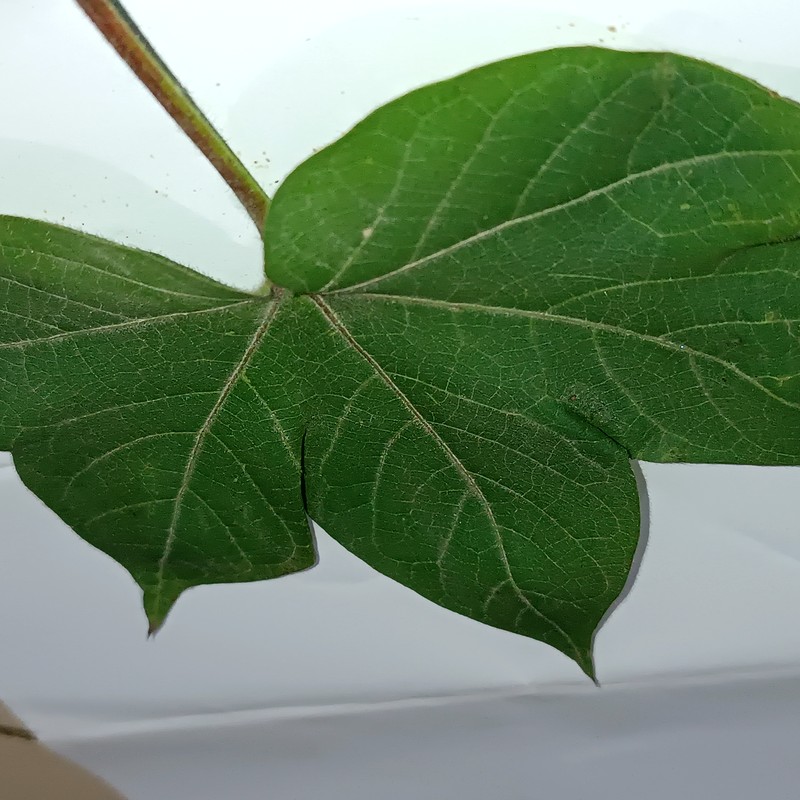
Label: Healthy Leaf